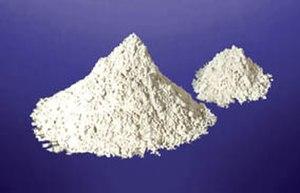
Les nitrures sont des composés où l'azote est au nombre d'oxydation –III. Ils constituent une large famille dont certains représentants ont des applications concrètes comme le nitrure de titane dont la dureté est mise à profit pour renforcer certains outils.
Le nitrure d'aluminium est un semi-conducteur III-V à large bande interdite. C'est un matériau réfractaire et céramique qui offre la rare caractéristique d'associer à l'isolation électrique à une très grande conductivité thermique à température ambiante. Il présente, de plus, une grande résistance à l'oxydation et à l'abrasion. Enfin, ce matériau présente des propriétés piézoélectriques intéressantes : un coefficient piézoélectrique d₃₃ compris entre 3.4 et 5pm.V⁻¹ et un coefficient de couplage électromécanique voisin de 7%.